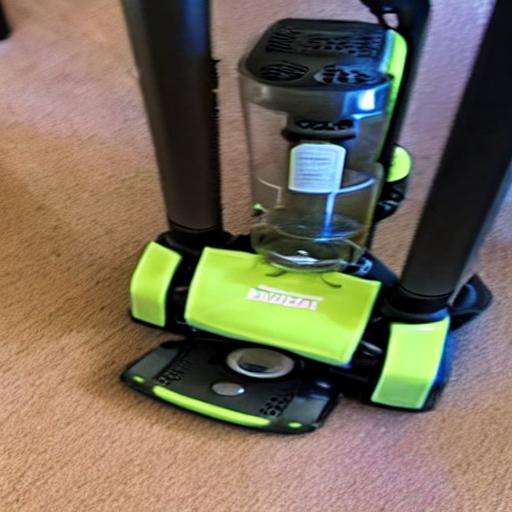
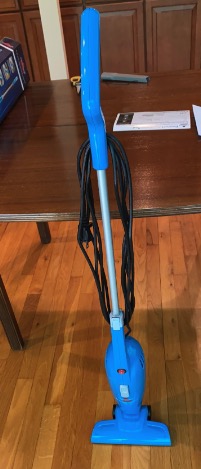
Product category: items_vacuum
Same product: no